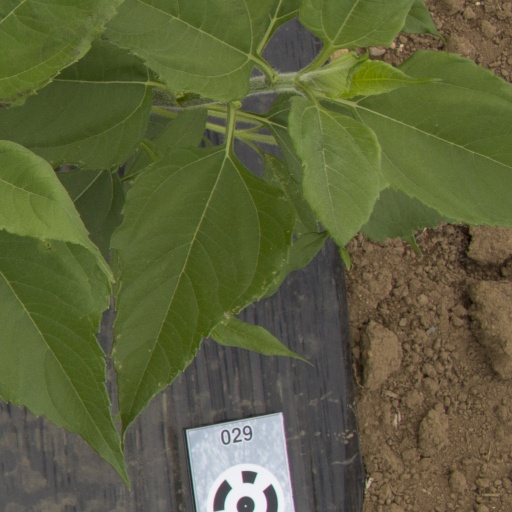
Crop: Jerusalem artichoke